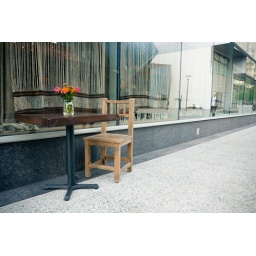
A table outside a restaurant in that little corridor that runs between Market St. and the Metreon (near Beard Papa).